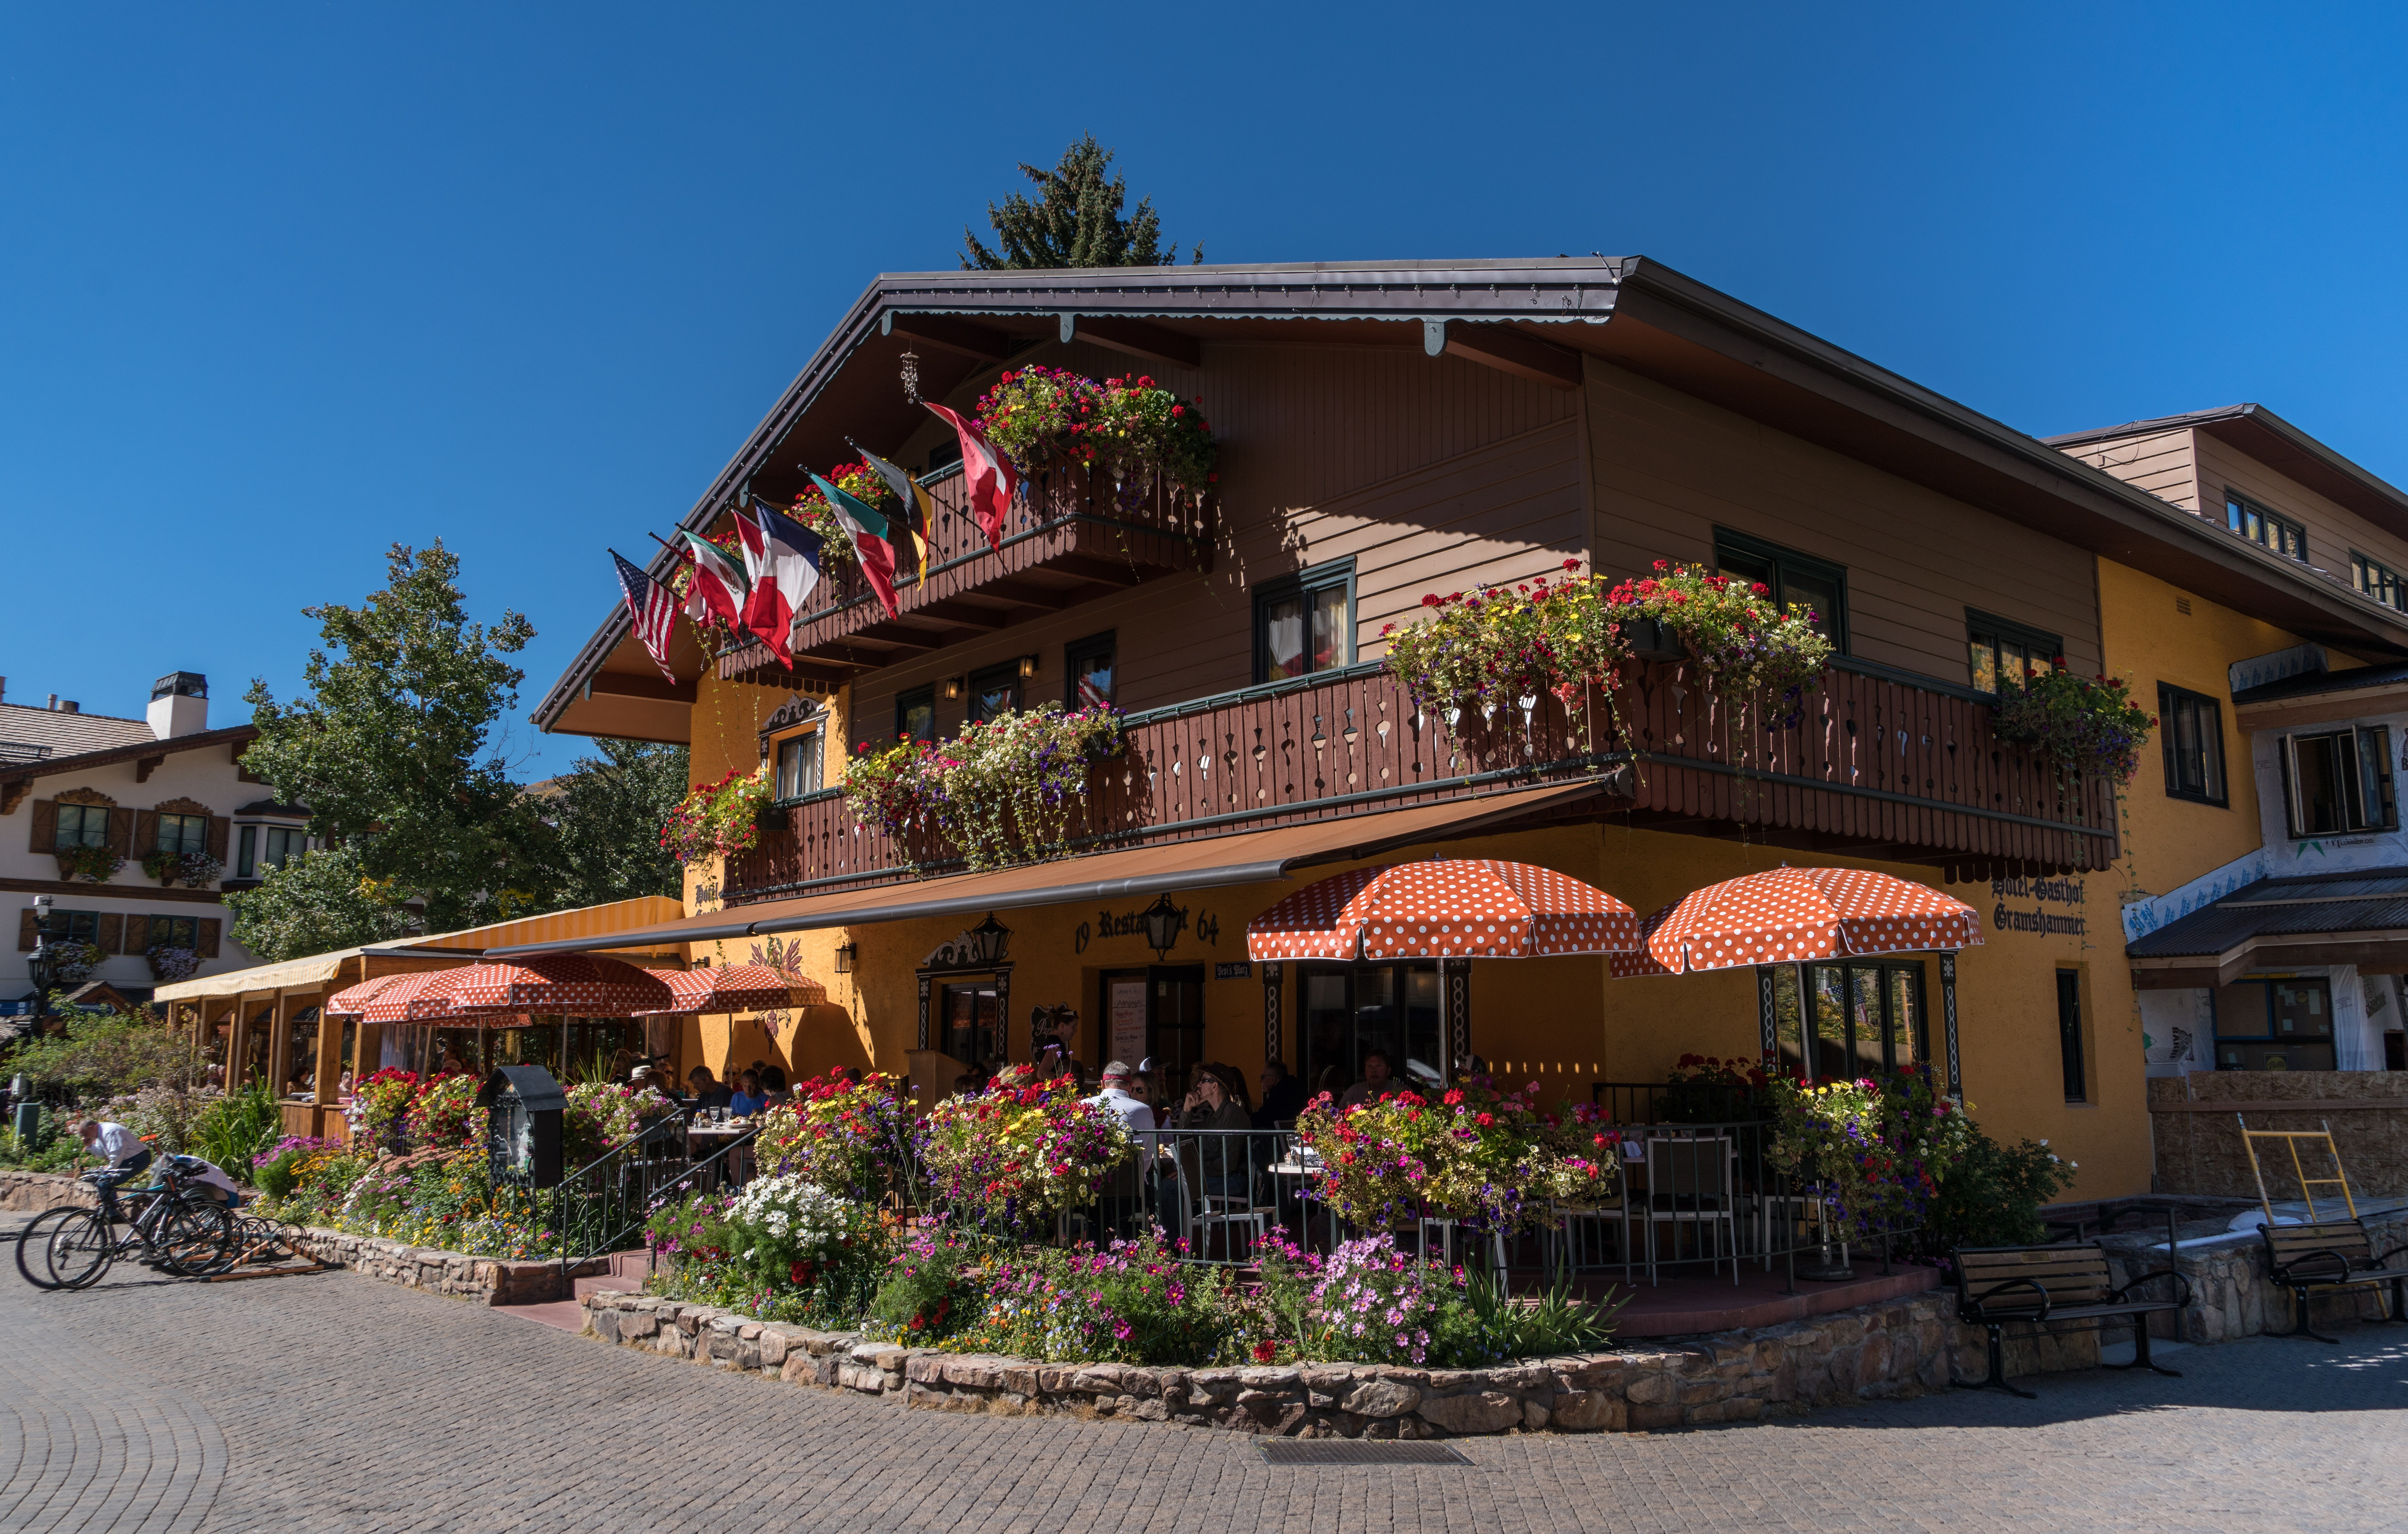
nature, outdoor, person, people, sky, villa, house, flower, adventure, building, restaurant, home, vacation, travel, village, scenic, cottage, usa, property, tourism, lifestyle, colorado, hotel, resort, estate, vail